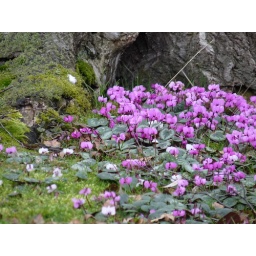
Pink and white cyclamen in flower around the mossy base of a tree in Hodscok Priory, Nottinghamshire, England.